Roman hairstyles

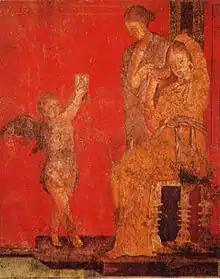
A young woman sits while a servant fixes her hair with the help of a cupid, who holds up a mirror to offer a reflection, detail of a fresco from the Villa of the Mysteries, Pompeii, c. 50 BC

Much like today, hair for the Romans was as much an expression of personal identity as clothes. Hairstyles were determined by a number of factors, namely gender, age, social status, wealth and profession. A woman's hairstyle expressed her individuality in the ancient Roman World. How one dressed one's hair was an indication of a person's status and role in society.